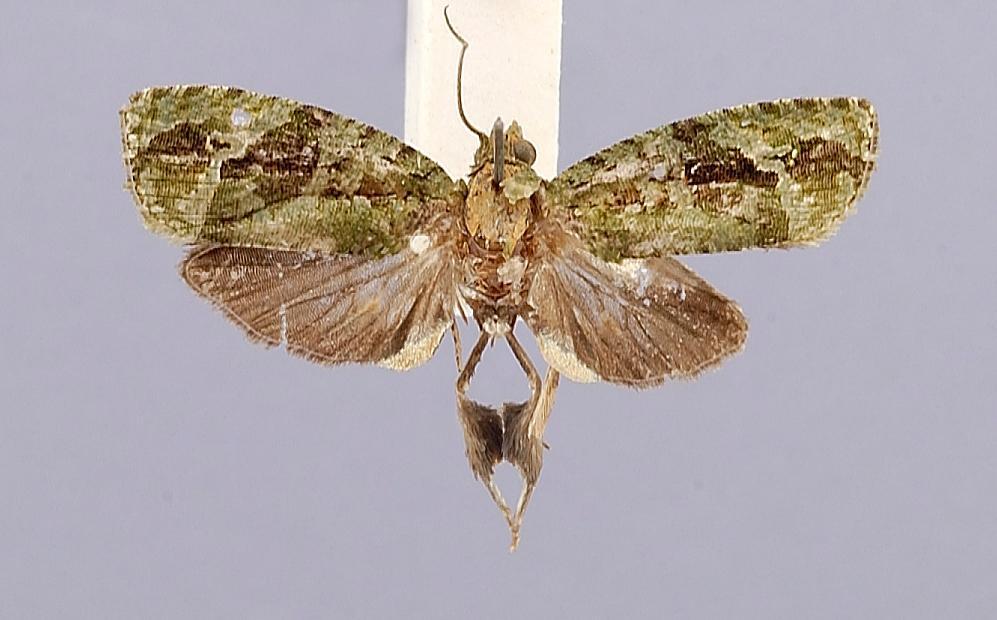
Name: Eudemis chortodes
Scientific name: Eudemis chortodes Diakonoff, 1968
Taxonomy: Animalia, Arthropoda, Insecta, Lepidoptera, Tortricidae
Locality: Philippine Islands, Mountain Province, Luzon, Baguio, Luzon, Philippines
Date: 2 Jun 1945